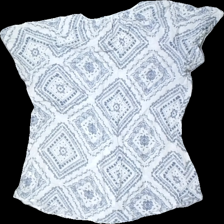
View: back
Type: Blouse
Category: Ladies
Brand: Miss Milla
Colors: White, Blue
Material: 100% viscose
Pattern: Geometric print
Cut: Regular
Size: L
Season: All
Damage location: middle center
Damage 2 location: bottom center
Damage 3 location: bottom left
Price range: 50-100
Recommended usage: Reuse
Description: vit blus med med fyrkanter med olika mönster i